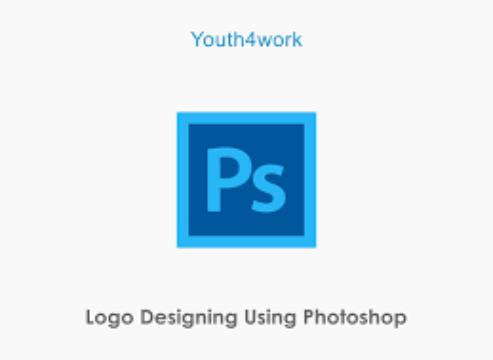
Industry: Others